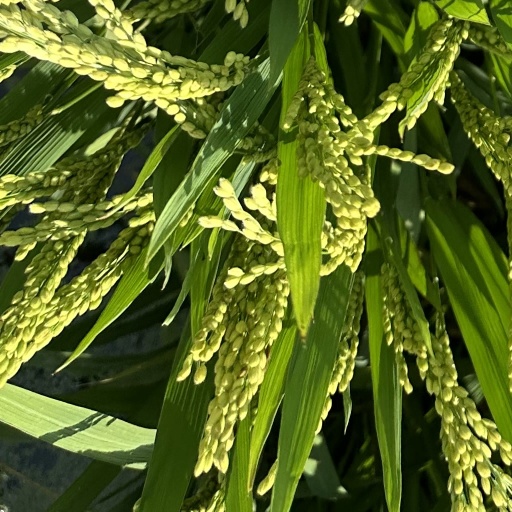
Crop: rice